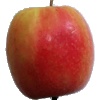
Label: apple_pink_lady